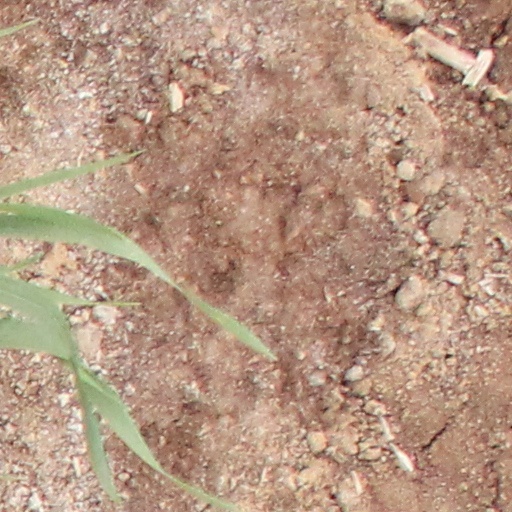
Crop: wheat